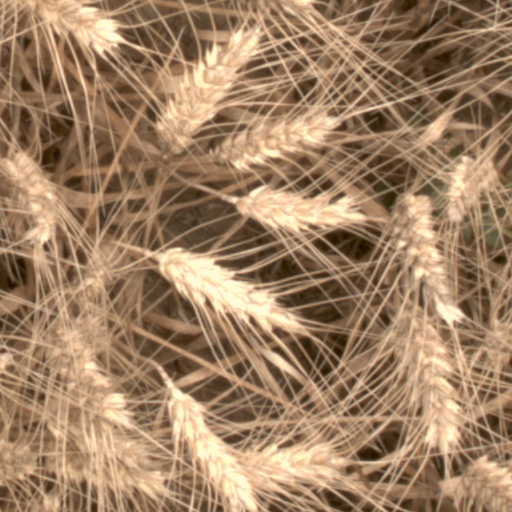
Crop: wheat